Mongol invasions of Vietnam

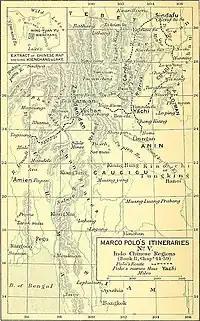
Marco Polo's itinerary in South West China and South East Asia in the Yule-Cordier edition of Marco Polo's Travels. The location of Caugigu (which was a different name for the kingdom of Dai Viet, i.e., Kiao-chi, or Tung-King, or Annam) in this map is more accurate than in the map by A. Herrmann above.

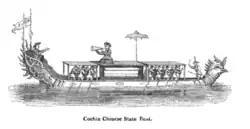
Vietnamese sailing boat, 1828, image by John Crawfurd

In 1261, Kublai enfeoffed Trần Thánh Tông as "King of Annam" ("Annan guowang") and began operating a nominal "darughachi" (tax collector) in Dai Viet. The darughachi, Sayyid Ajall, reported that the Vietnamese king had corrupted him occasionally. In 1267, Kublai was dissatisfied with the tributary arrangement, which granted the Yuan dynasty the same amount of tribute that the former Song dynasty had received, and demanded larger payments. He sent his son Hugaci to the Vietnamese court with a list of demands, such as both monarchs submitting in person, censuses, taxes in both money and labor, incense, gold, silver, cinnabar, agarwood, sandalwood, ivory, tortoiseshell, pearls, rhinoceros horn, silk floss, and porcelain cups – requirements that neither of the two kingdoms had met. Later that year, Kublai required that the Đại Việt court send two Muslim merchants, whom he believed to be in Đại Việt, to China, in order for them to serve on missions in the Western regions, and designated the heir apparent of the Yuan as "Prince of Yunnan" to take control of Dali, Shanshan (Kunming) and Đại Việt. This meant that Đại Việt would be incorporated into the Yuan Empire, which the Vietnamese found totally unacceptable.